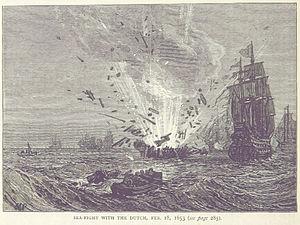
La Bataille de Portland se déroule au large de l'Île de Portland dans la Manche du 28 février au 2 mars 1653, durant la première guerre anglo-néerlandaise, quand la flotte du Commonwealth d'Angleterre sous les ordres du général Robert Blake est attaquée par la flotte des Provinces-Unies sous les ordres du lieutenant-amiral Maarten Tromp.